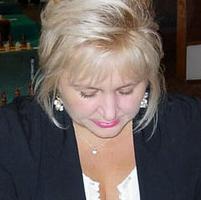
Age: 44